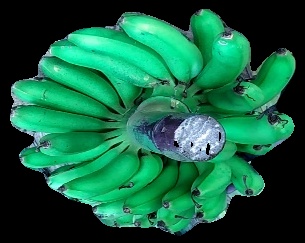
Variety: rasbale
Grade: grade1